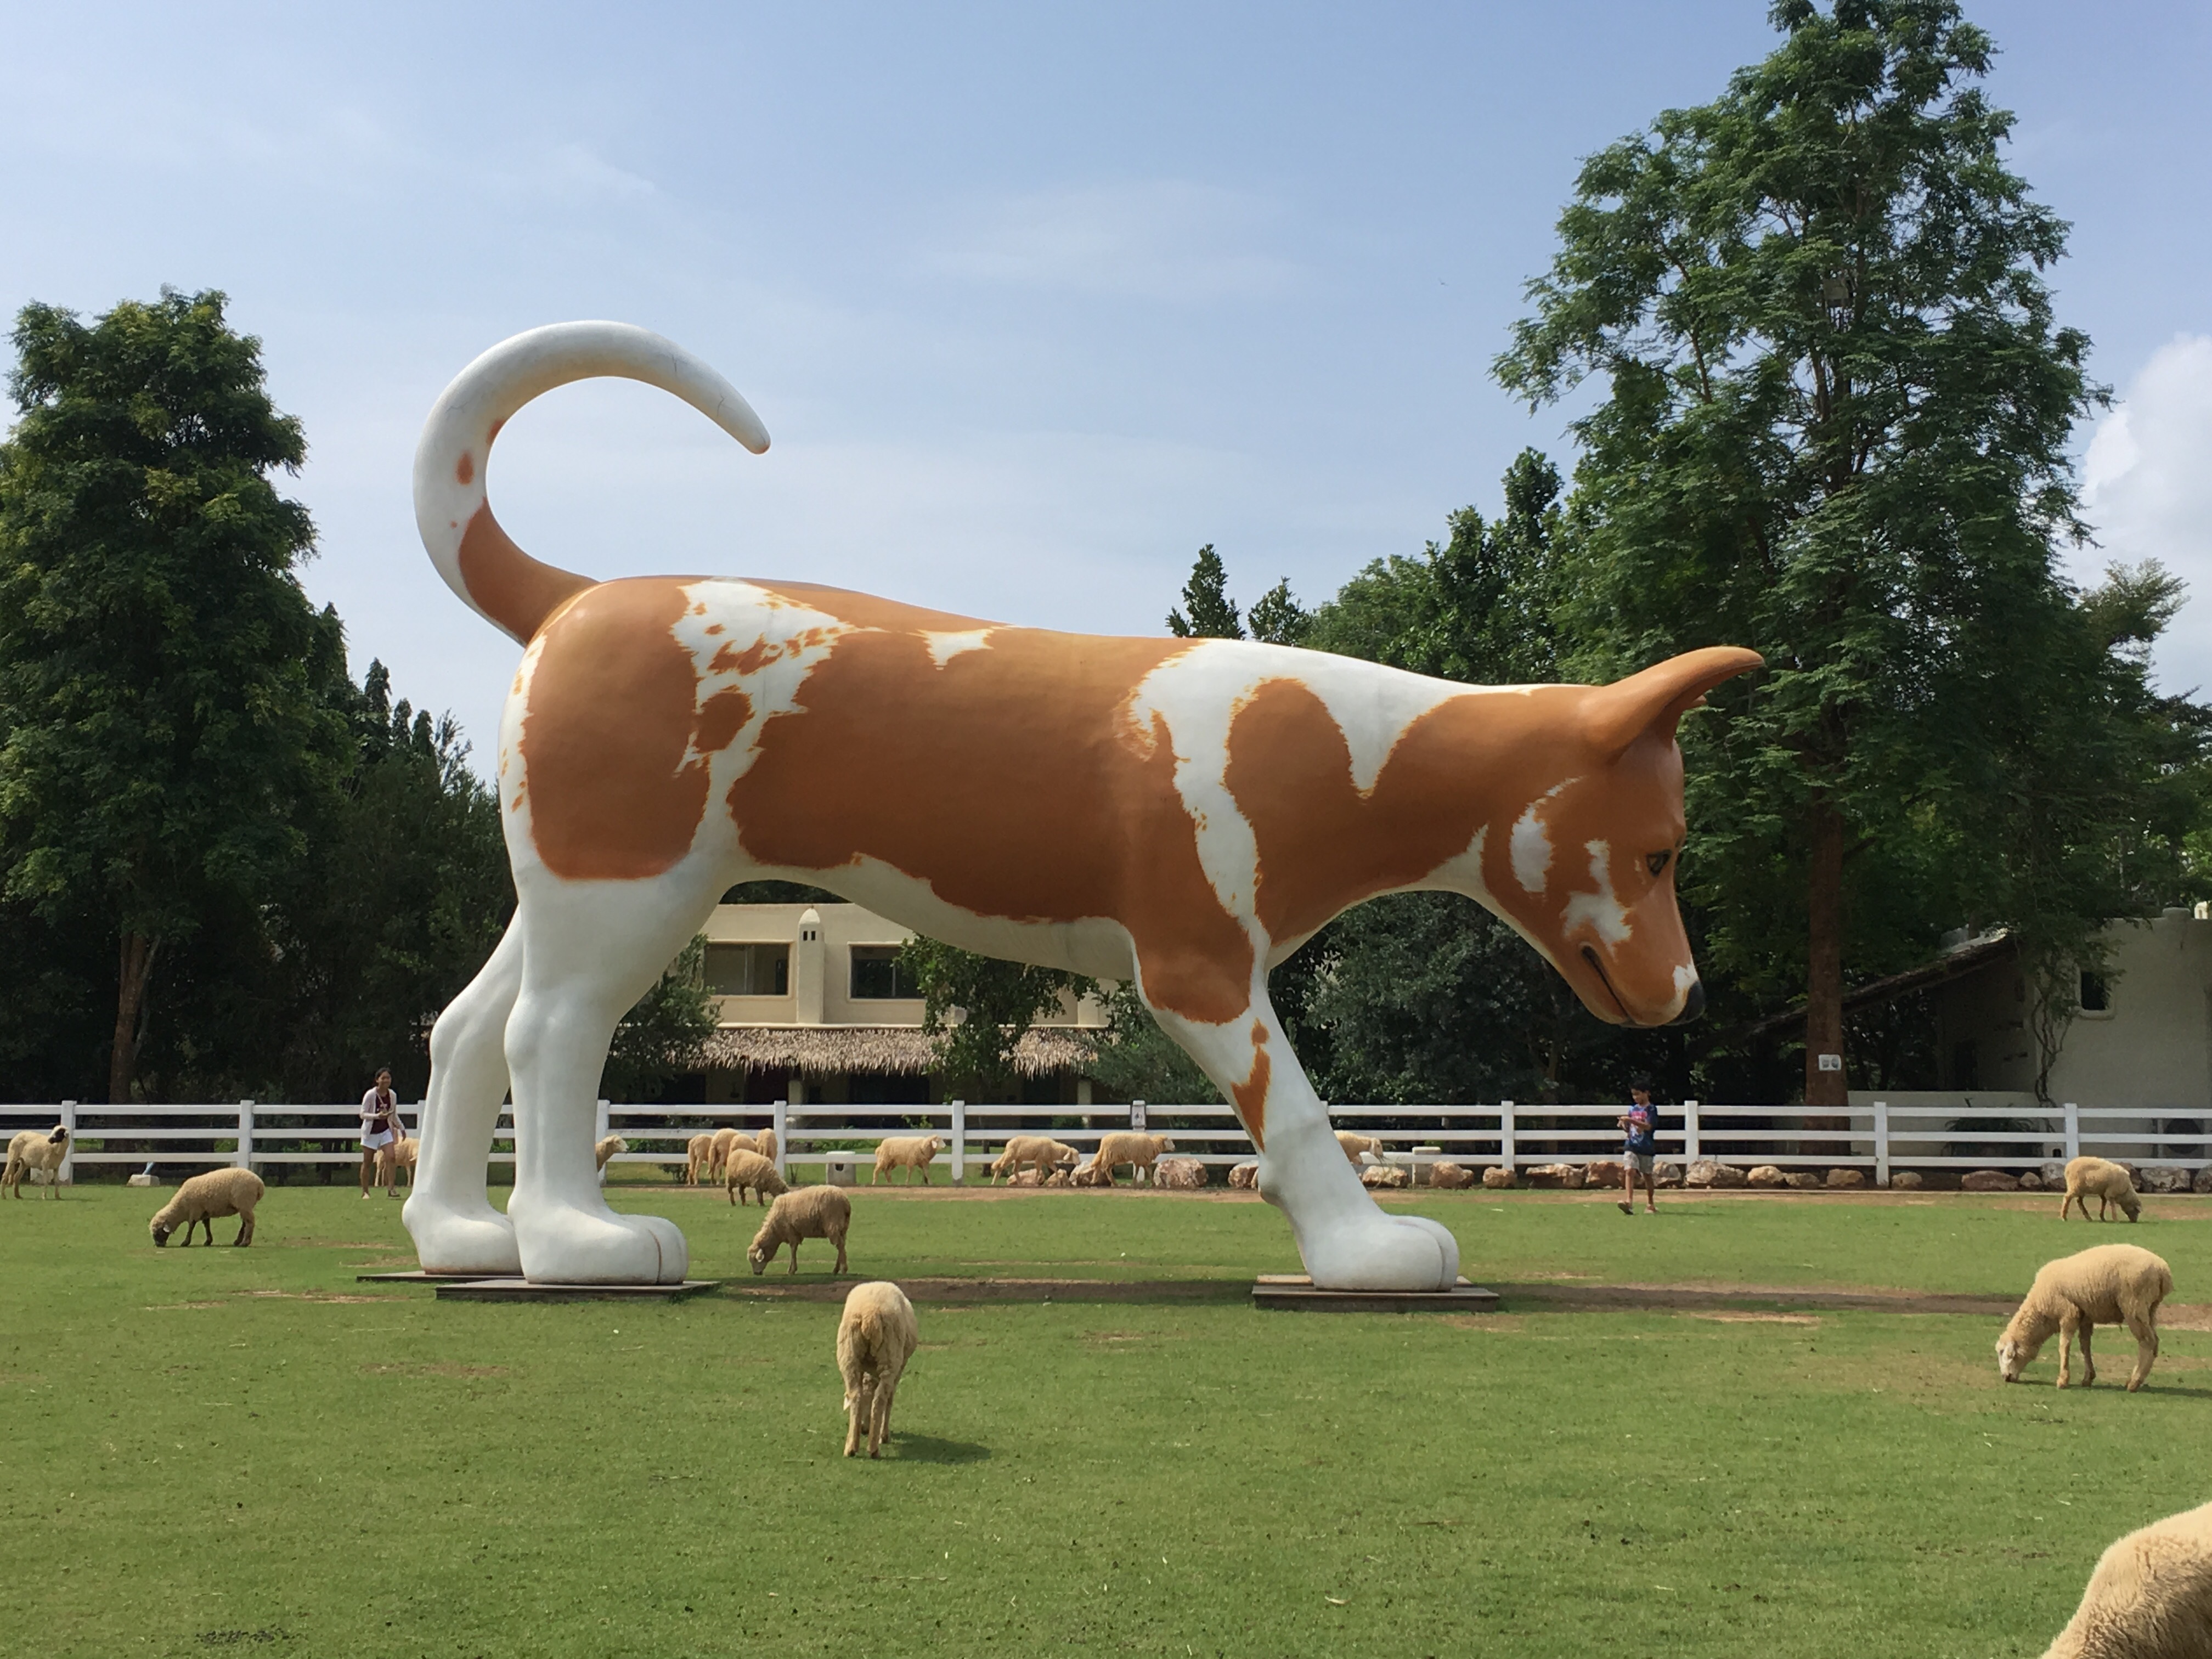
nature, grass, outdoor, sunshine, white, field, farm, play, dog, animal, cute, country, rural, spring, green, farming, horse, sheep, mammal, stallion, agriculture, childhood, lamb, sunny, sports, mare, yard, enjoy, cattle like mammal, horse like mammal, animal sports, happiness sun